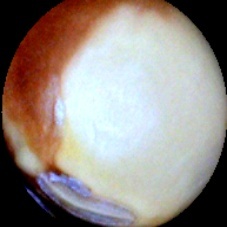
Label: Spotted